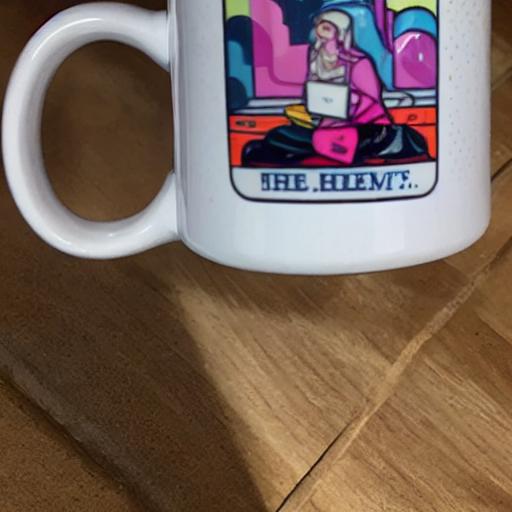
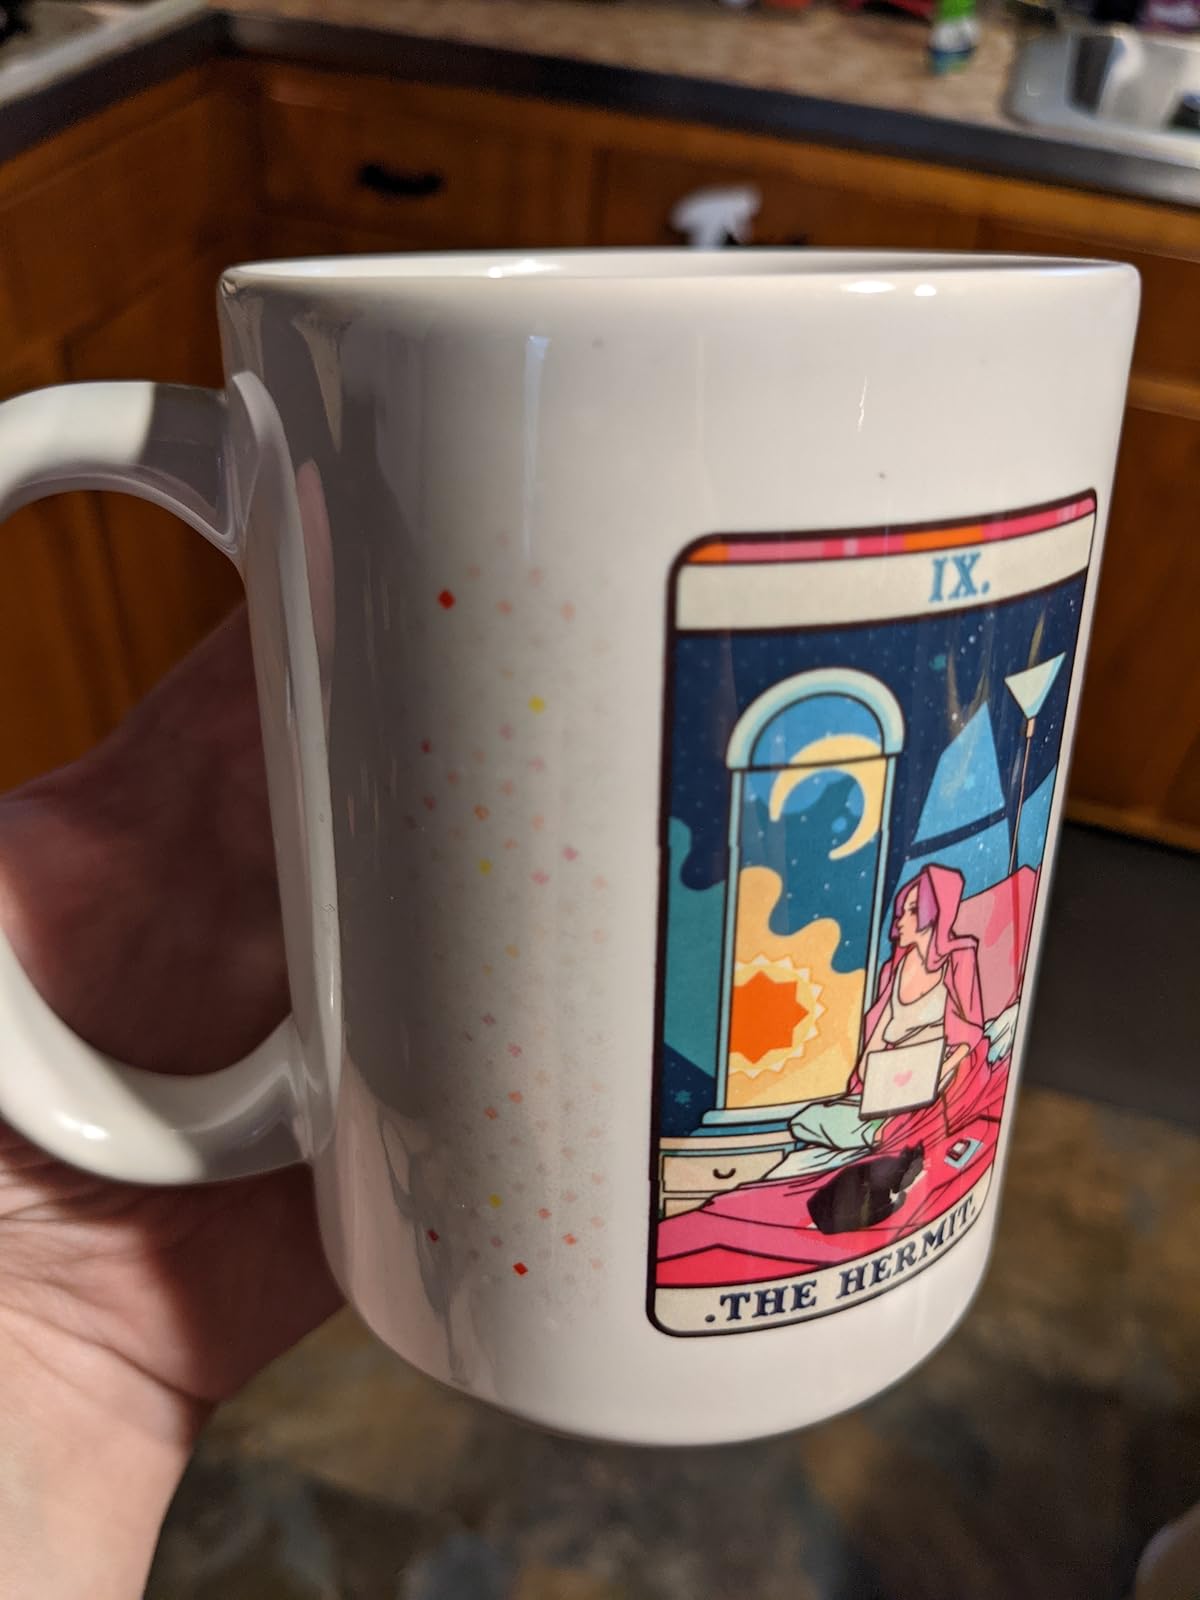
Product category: items_mug
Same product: no